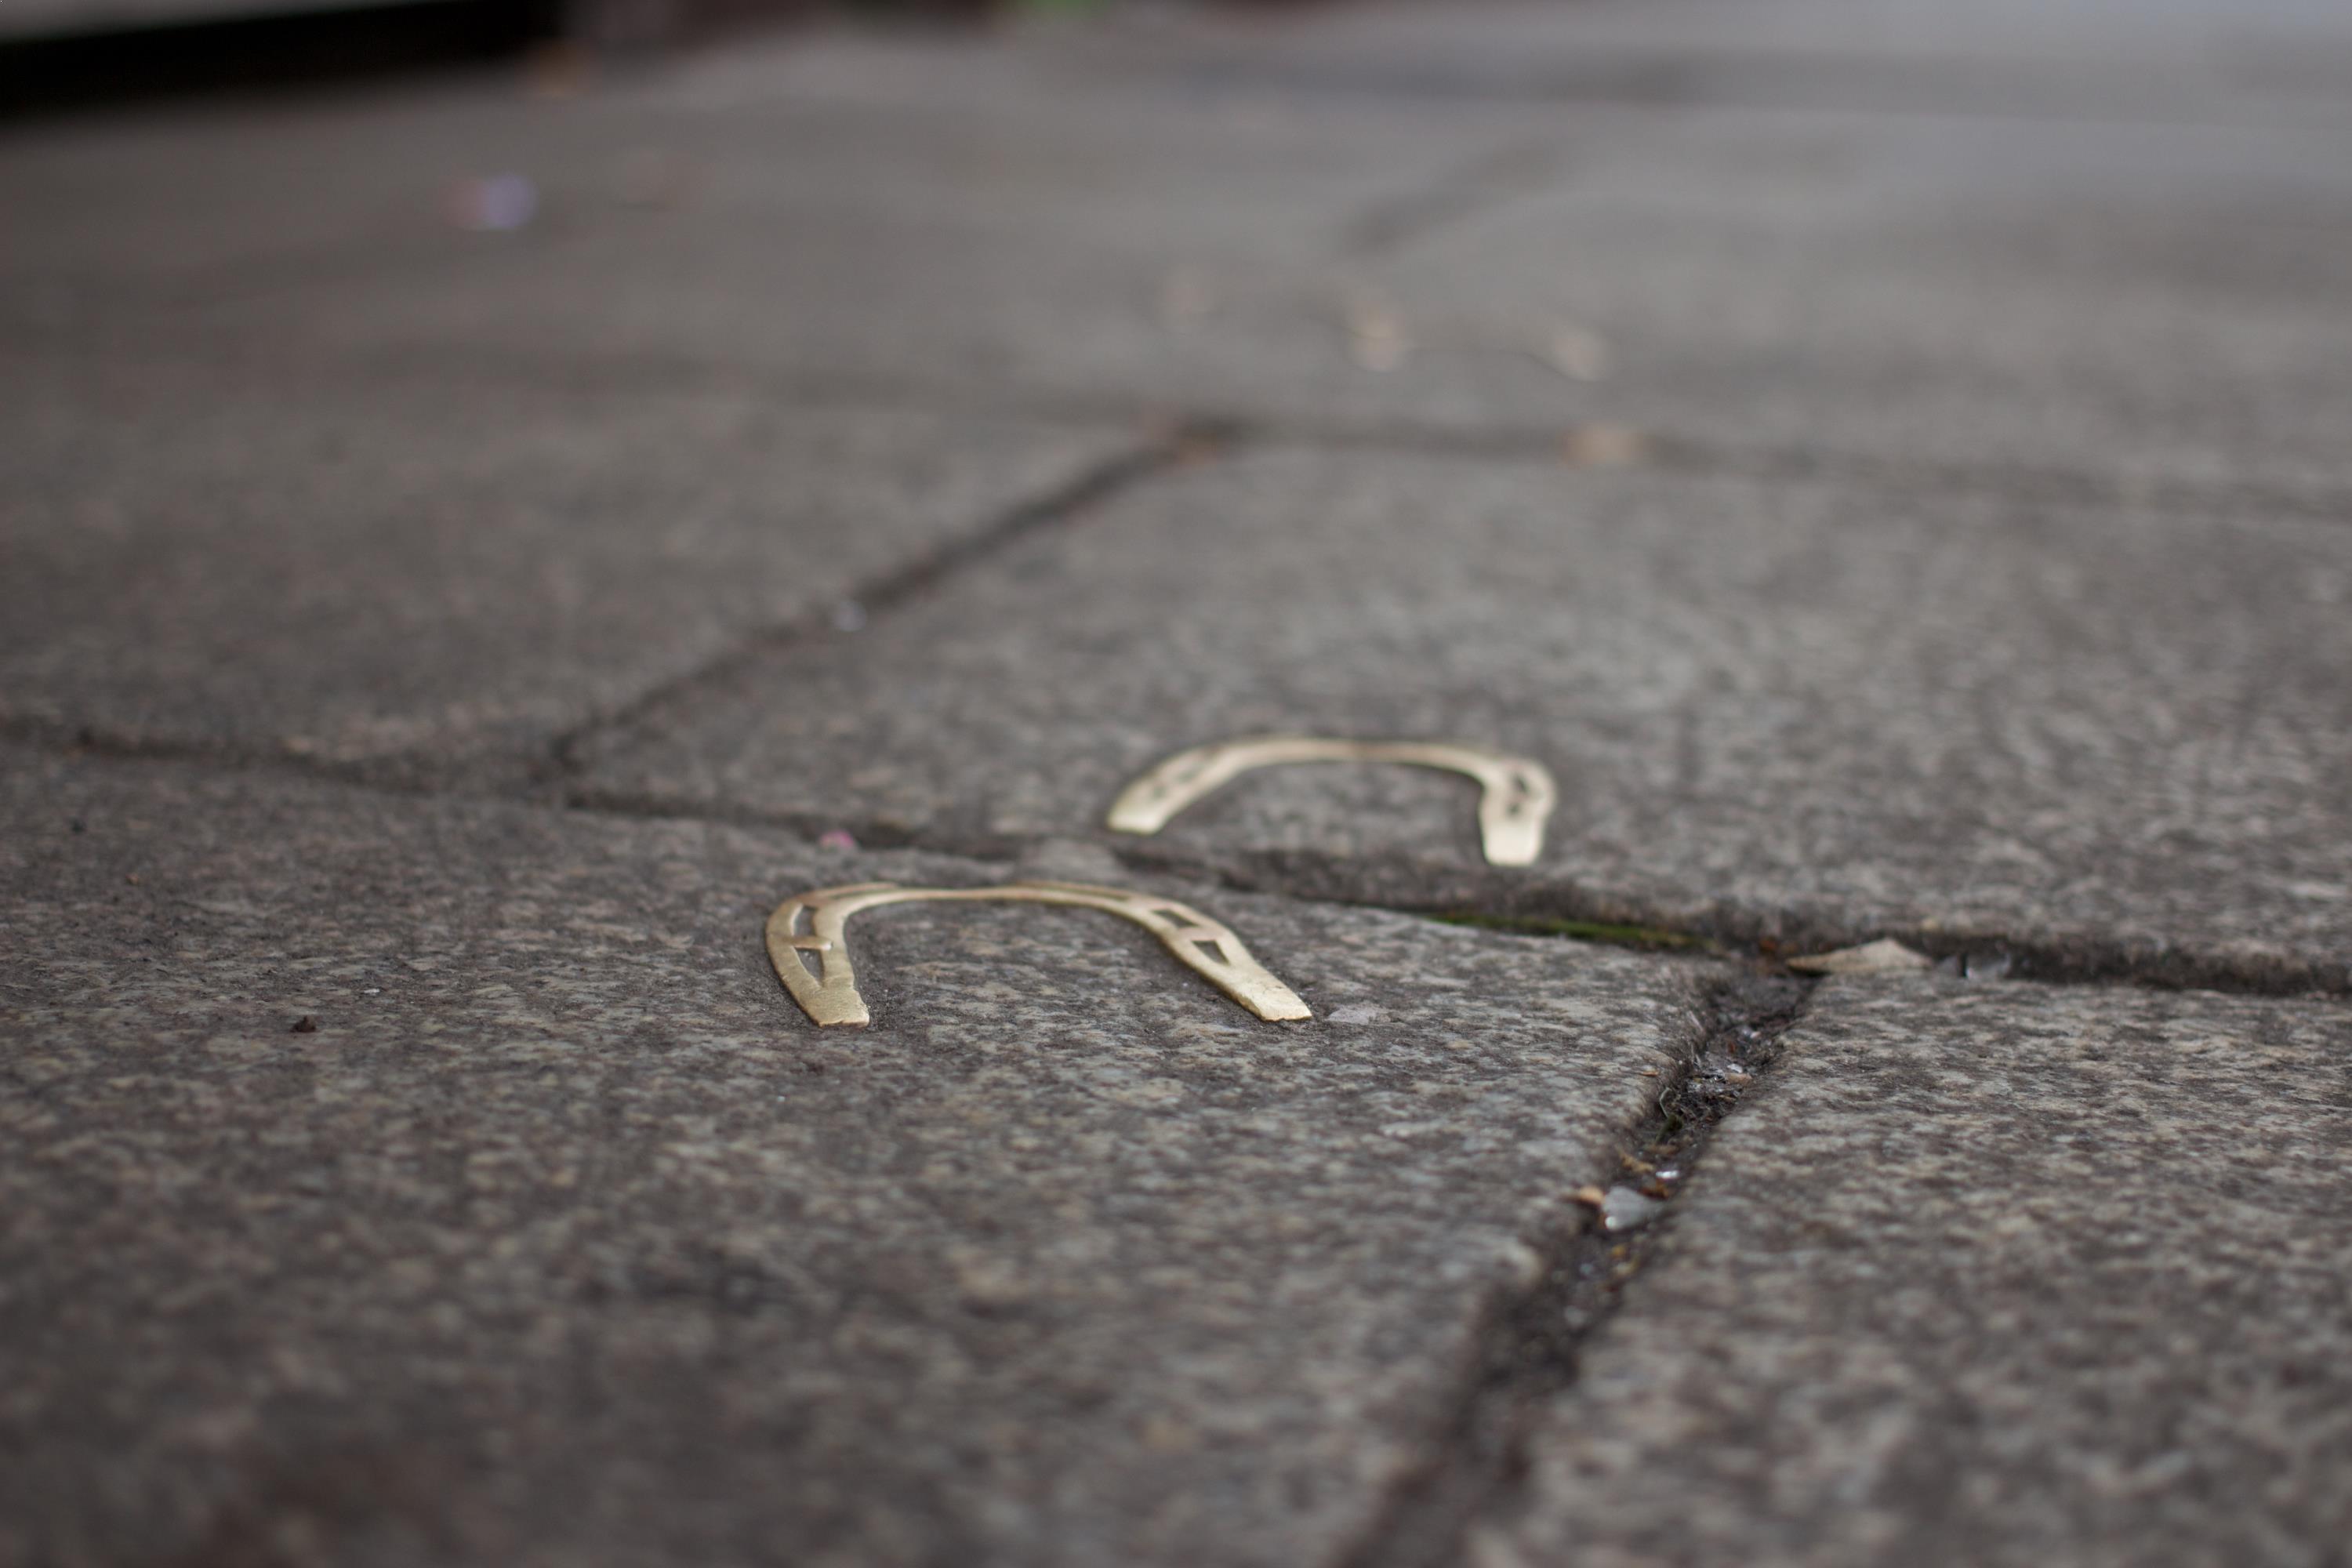
leaf, close up, font, asphalt, hand, tire, wood, finger, floor, plant, road surface, flooring, macro photography, metal